C. O. Brown Stadium

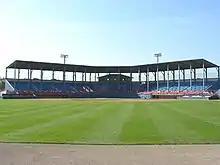
Outfield view of C. O. Brown Stadium.

C.O. Brown Stadium is a baseball stadium in the United States located in Battle Creek, Michigan. The current stadium structure was built in 1990 and is a part of Bailey Park, a longtime home of amateur baseball and softball. Prior to the 1990 reconstruction, Bailey Park had been home to amateur, high school and college play since the 1930s, in a single-level grandstand built primarily of wood. C.O. Brown Stadium is the former home of the Michigan Battle Cats, Battle Creek Yankees and the Southwest Michigan Devil Rays of the Class A Midwest League. The stadium has a seating capacity of 2,193. C.O. Brown Stadium is the current home of the Northwoods League's Battle Creek Battle Jacks.